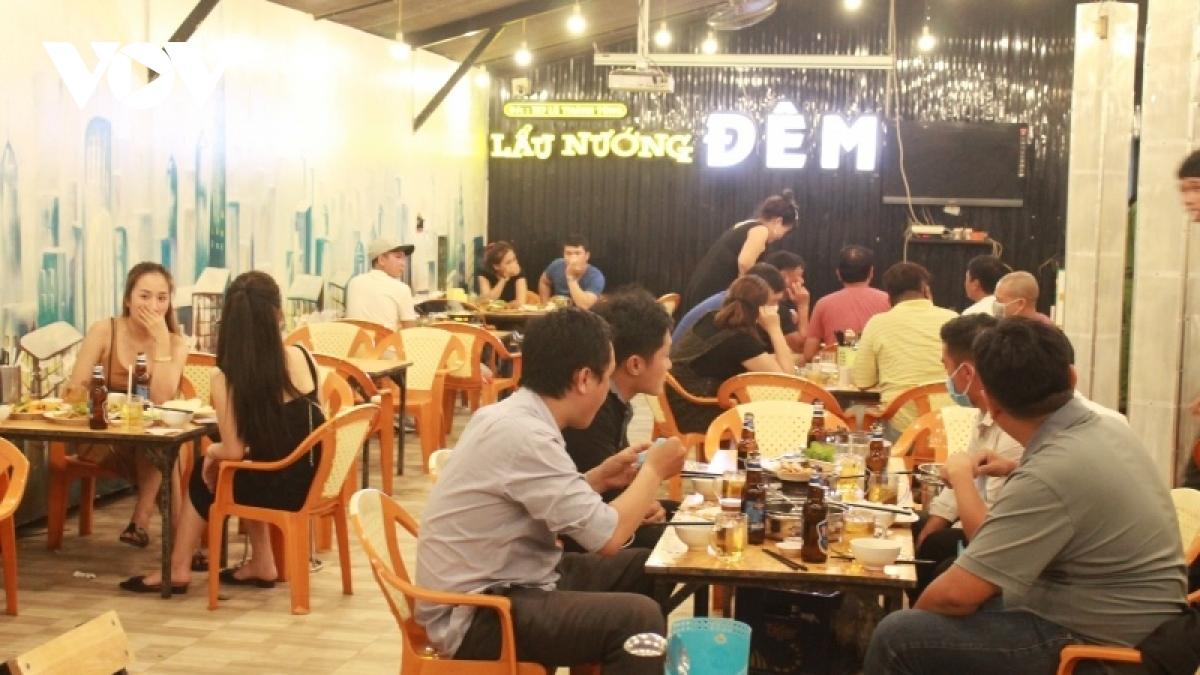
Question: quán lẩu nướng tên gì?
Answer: lẩu nướng đêm